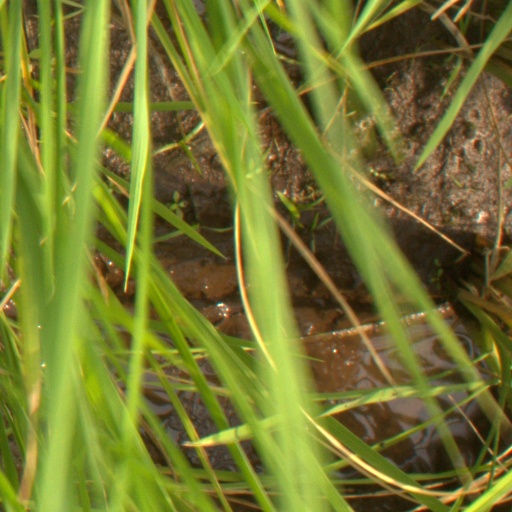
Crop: rice